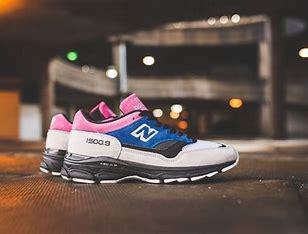
Brand: New
Model: Balance 1500